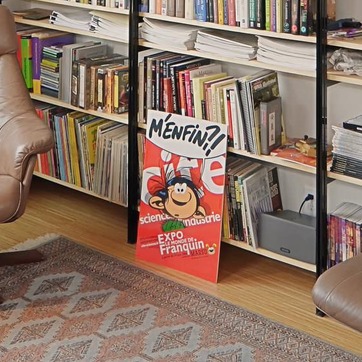
Material: paper